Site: brandenburg
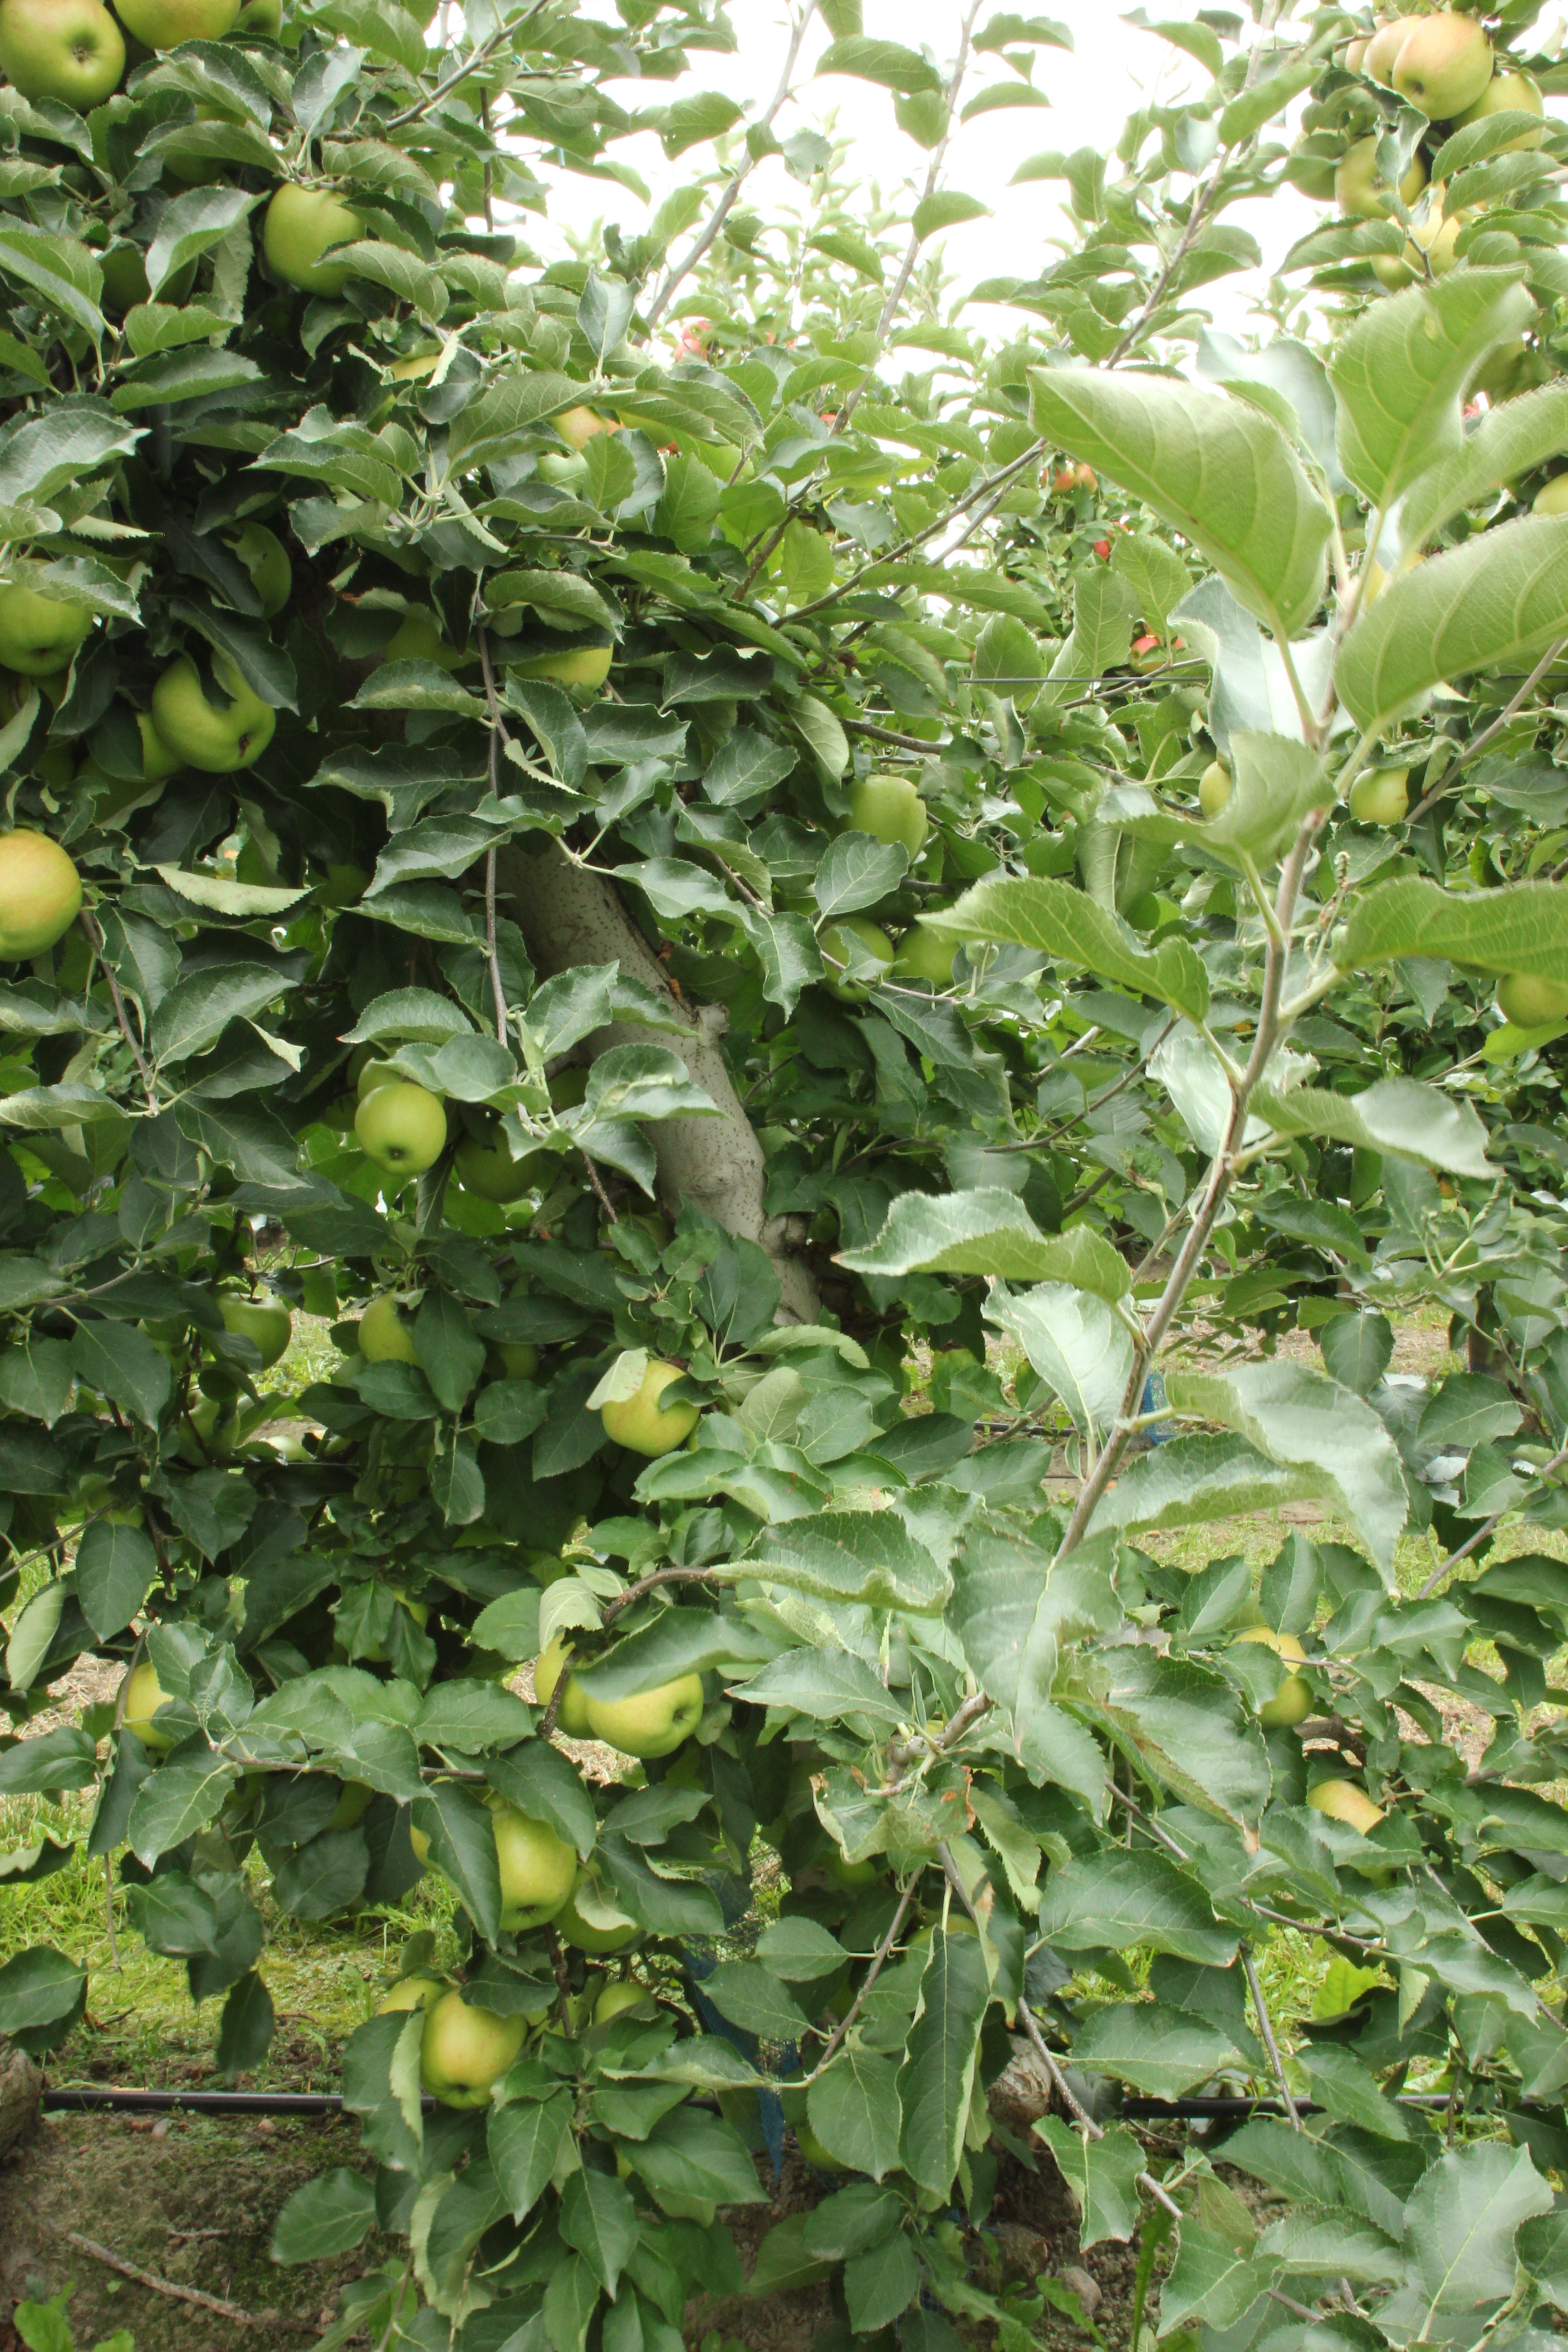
Growth stage (BBCH 87): Maturity of fruit and seed